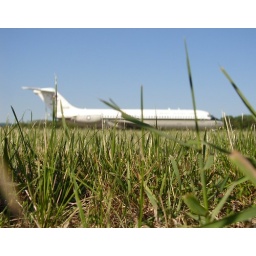
a bed of grass with a DC-9 in it